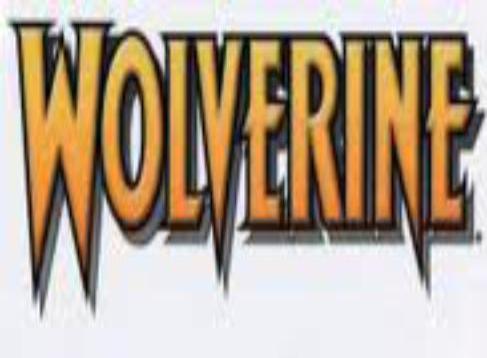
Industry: Food